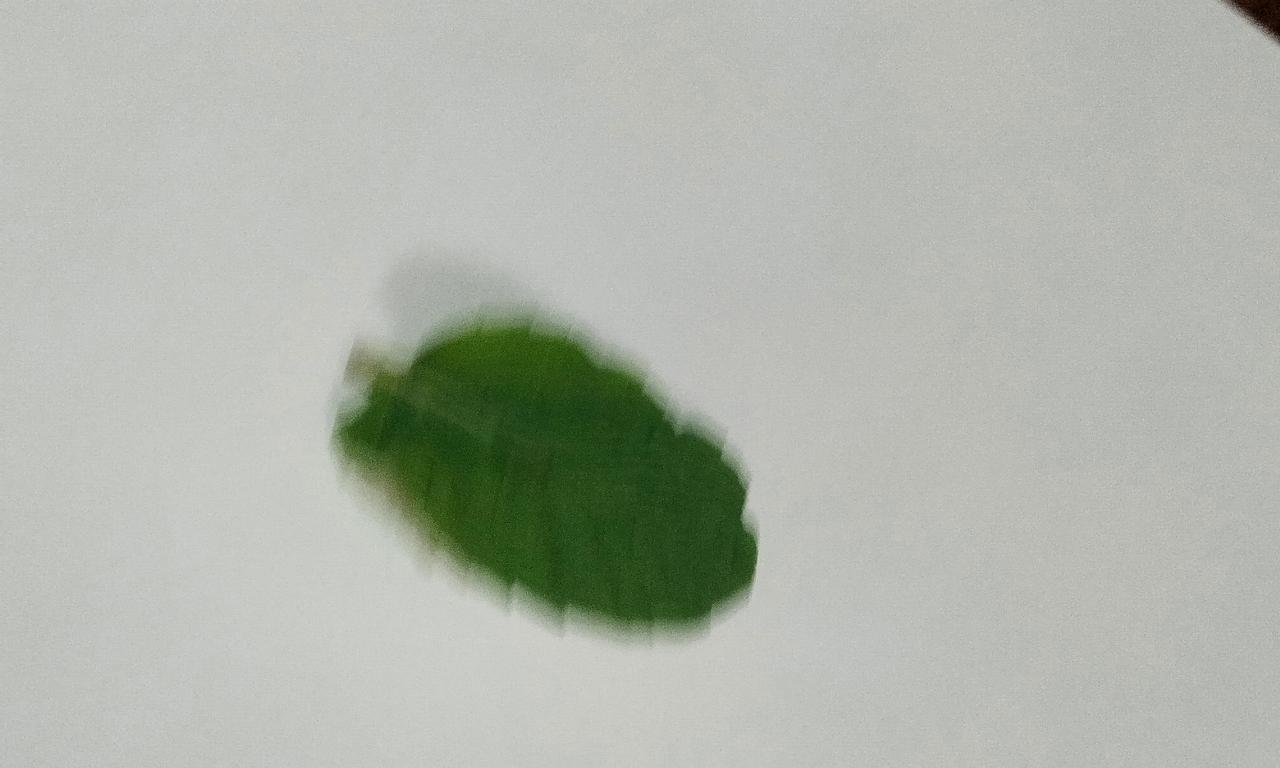
Label: Fresh